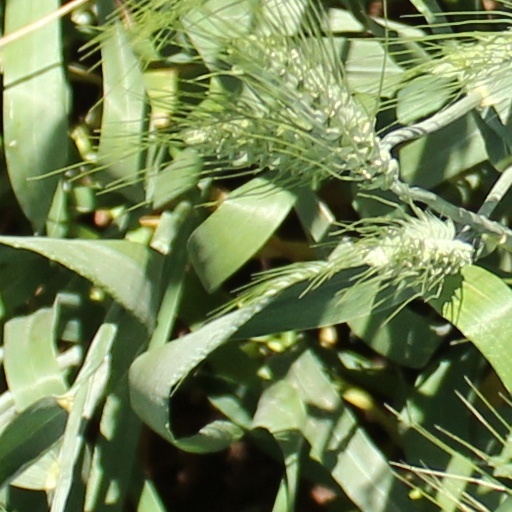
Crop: wheat